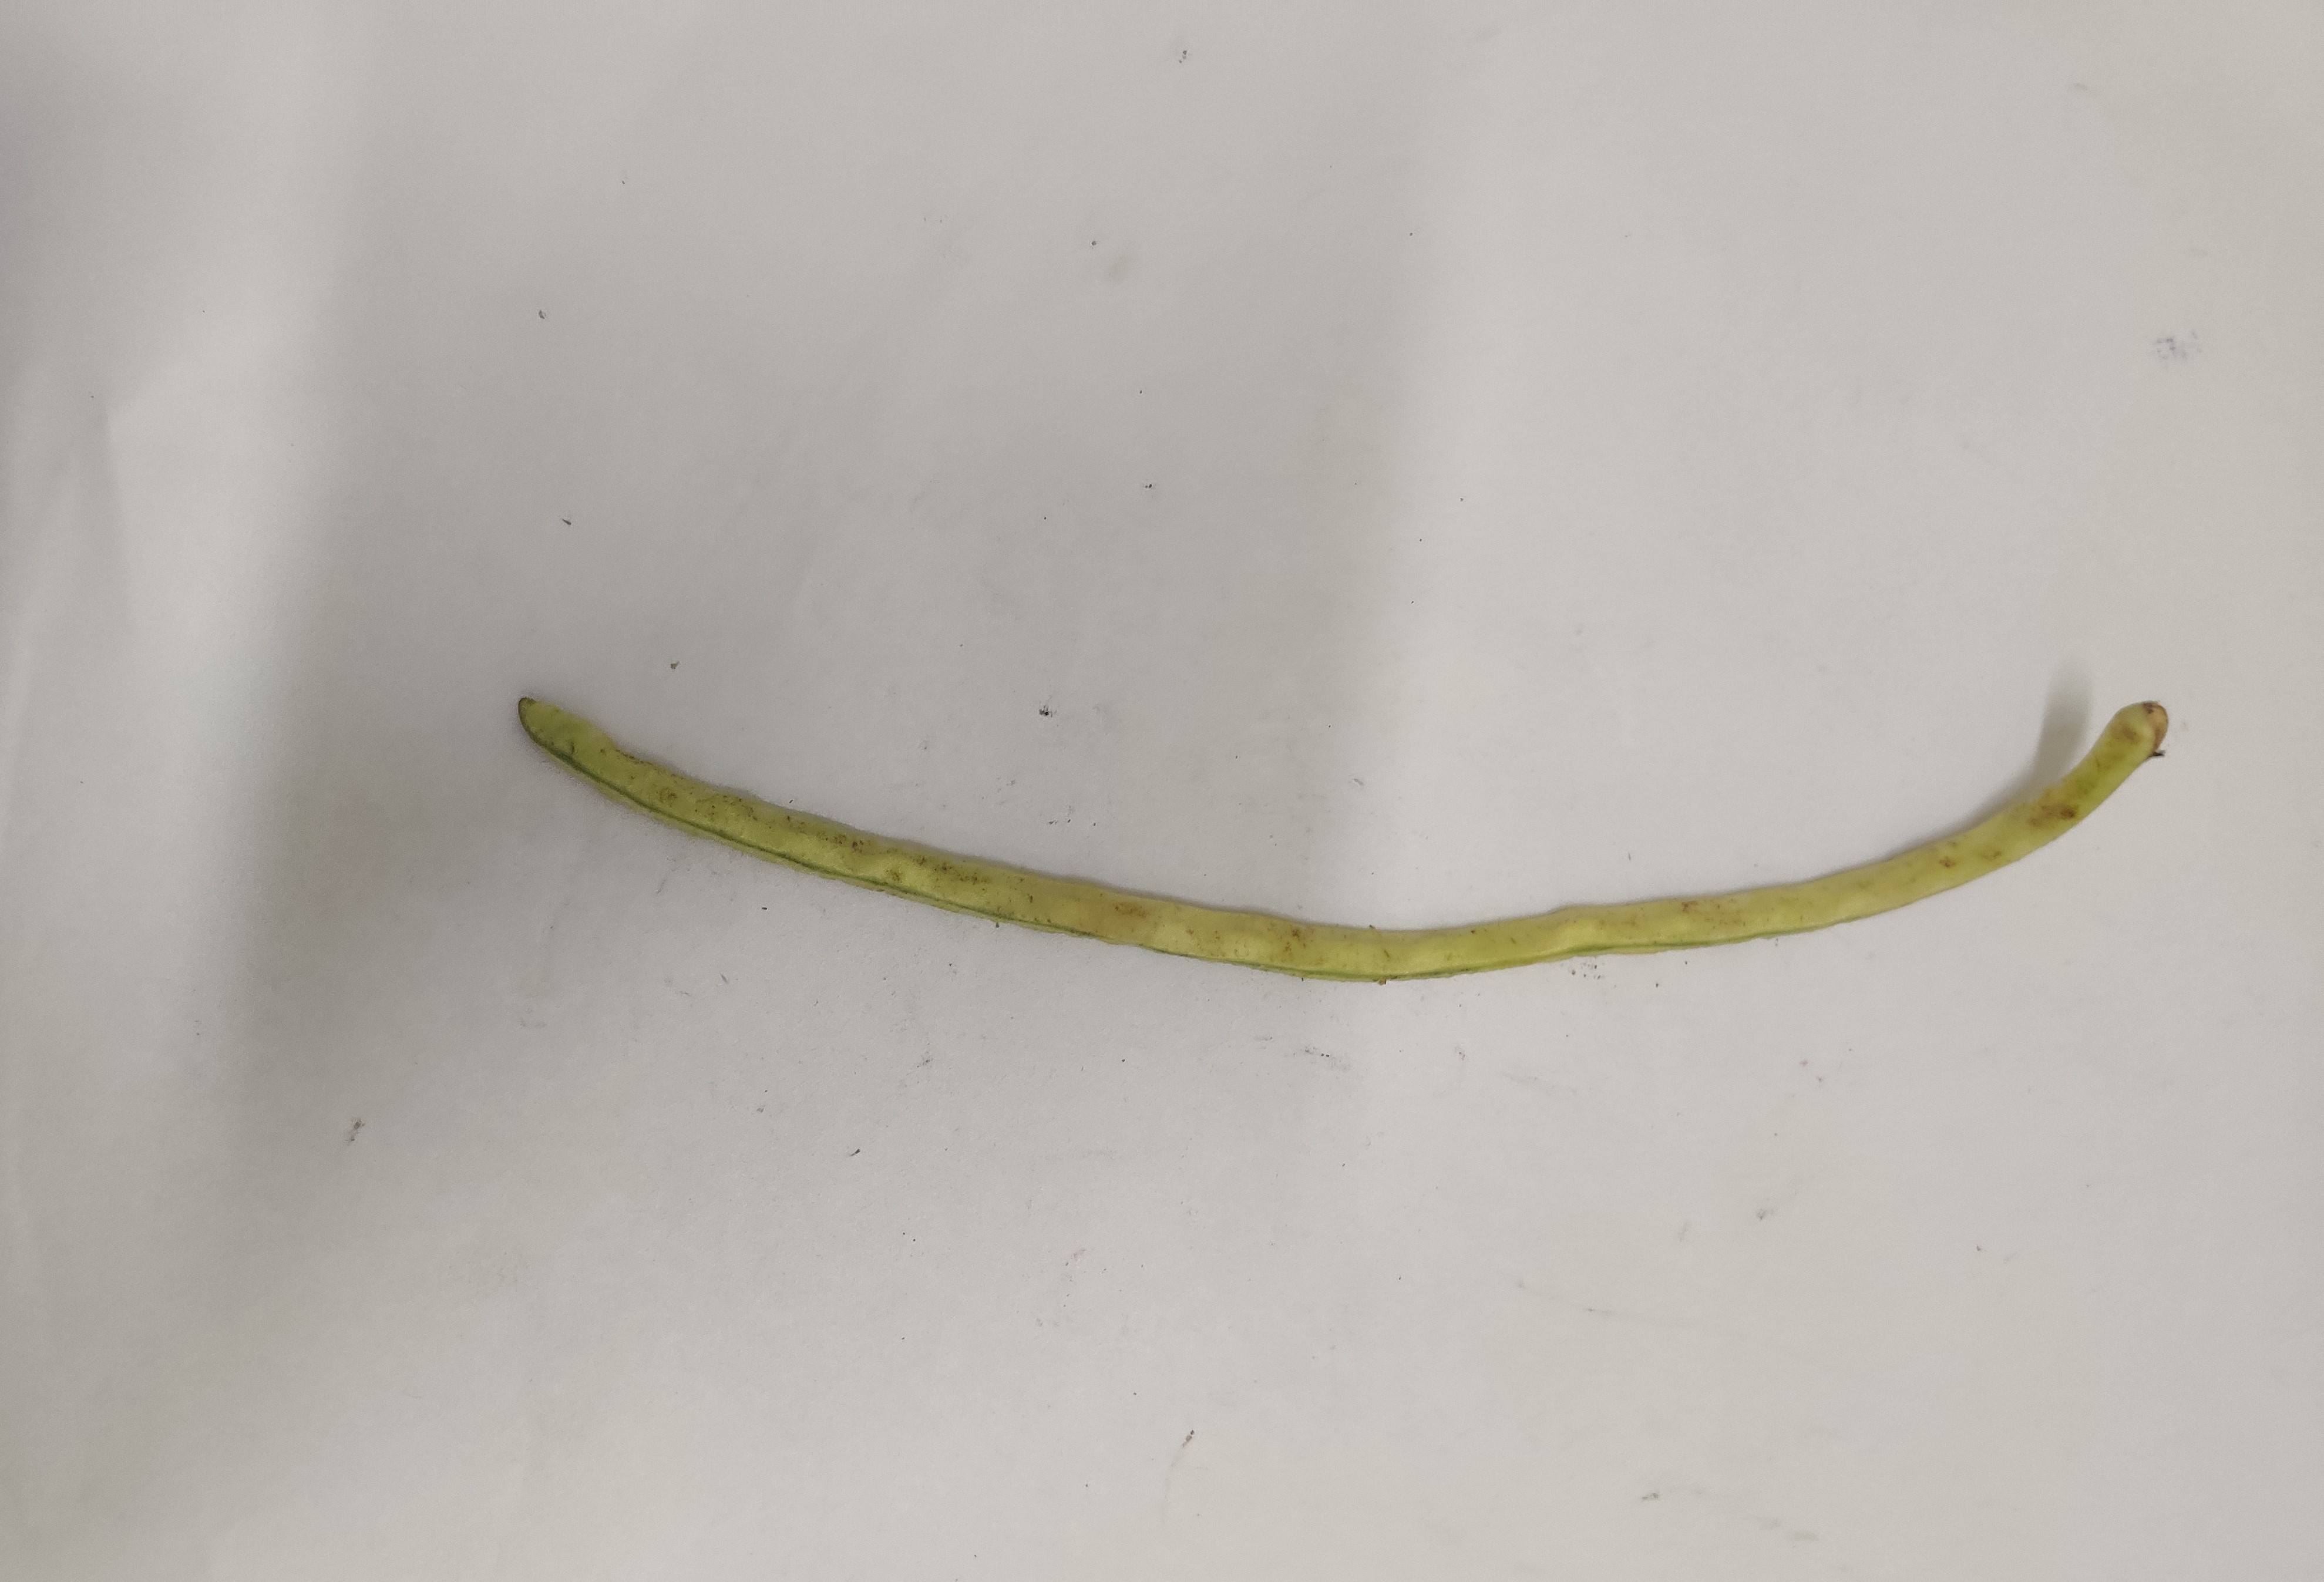
Crop: Cowpea
Condition: Severely Damaged